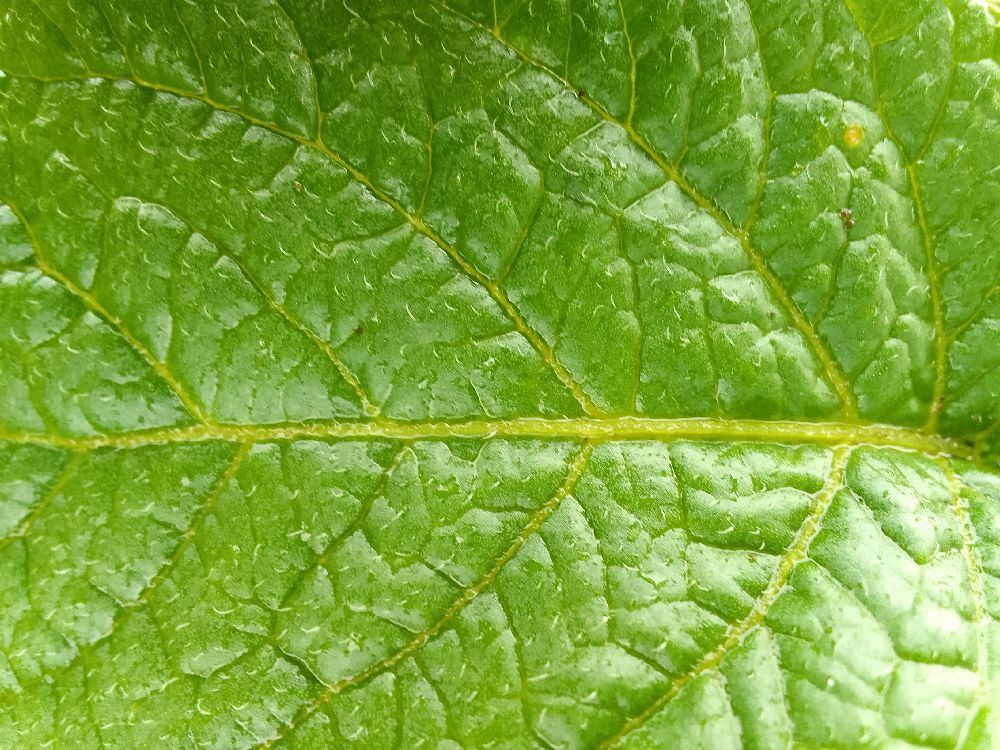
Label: Healthy